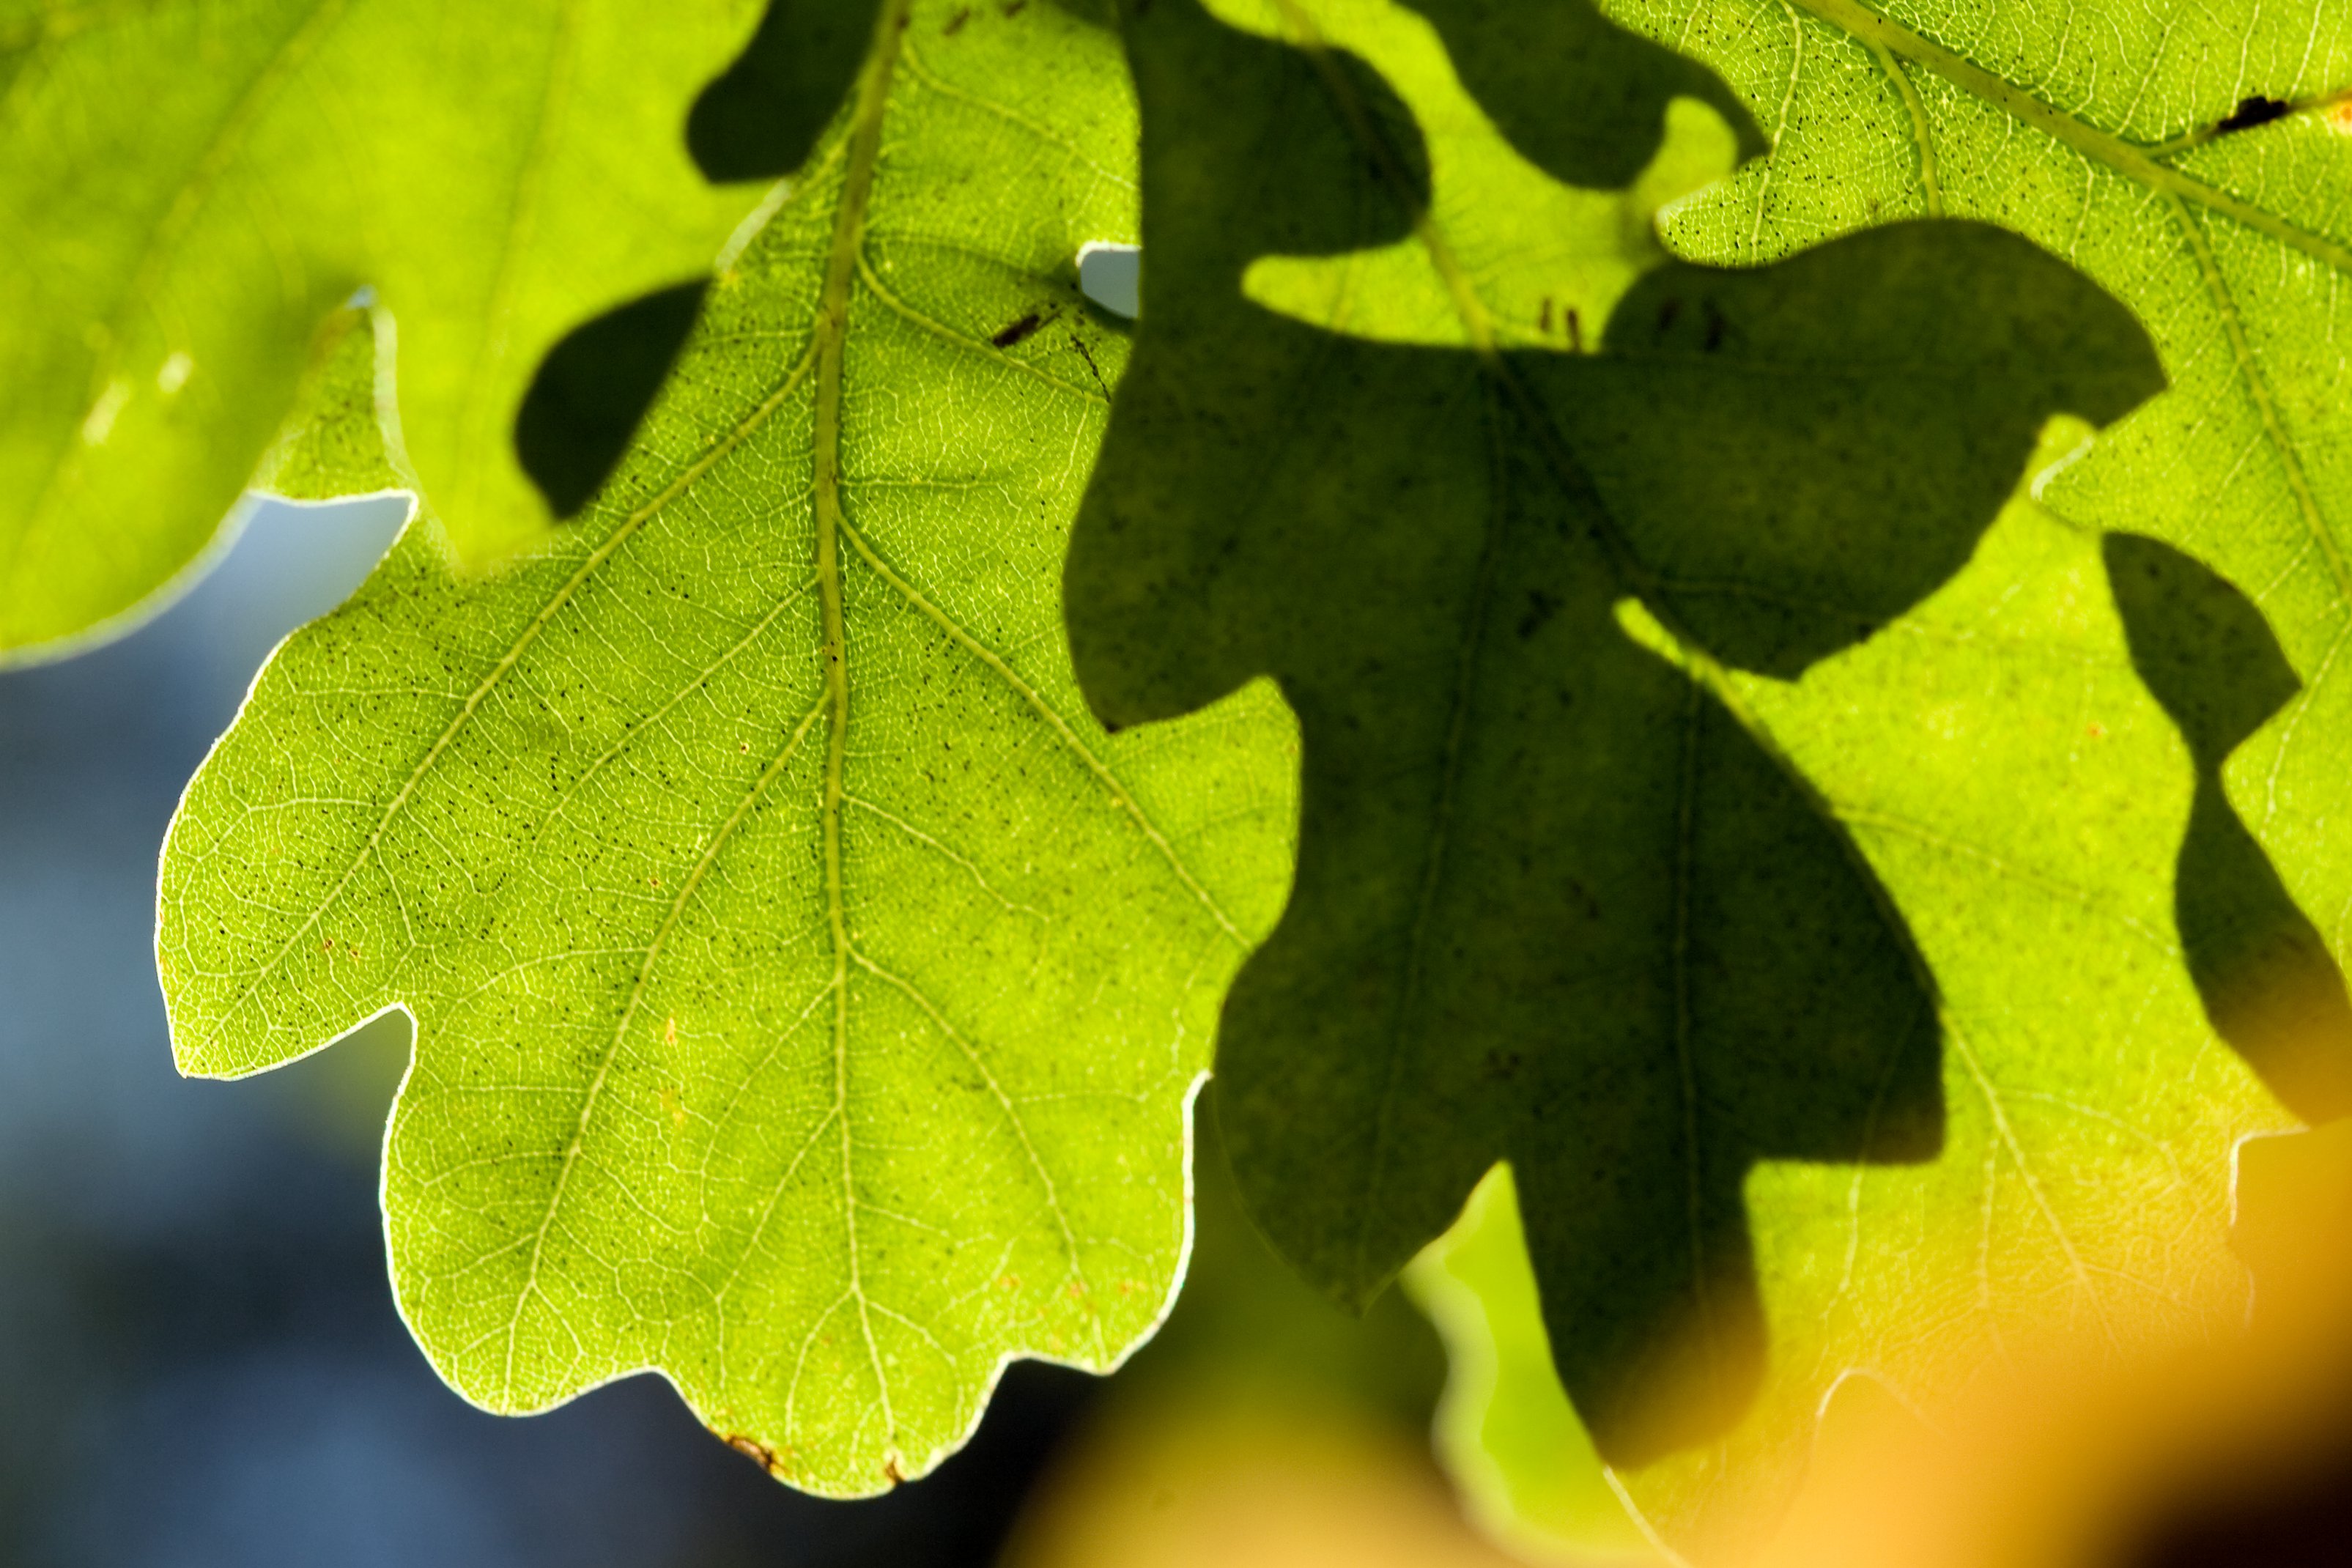
tree, nature, branch, structure, plant, sunlight, leaf, flower, foliage, green, produce, autumn, botany, yellow, maple tree, maple leaf, close up, leaves, deciduous, macro photography, flowering plant, maidenhair tree, plant stem, woody plant, land plant